Pradeep Sindhu

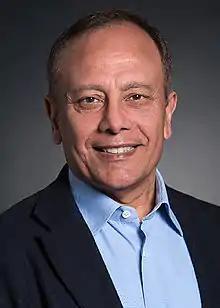

Pradeep Sindhu is an Indian-American business executive. He is the chairman, chief development officer (CDO) and co-founder of data center technology company Fungible. Previously, he co-founded Juniper Networks, where he was the chief scientist and CEO until 1996.